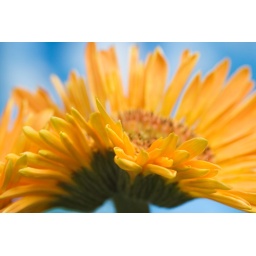
This was a potted plant that I photographed in window light, in front of a piece of patterned fabric.